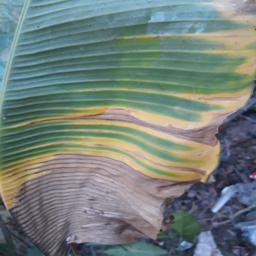
Label: POTASSIUM DEFICIENCY